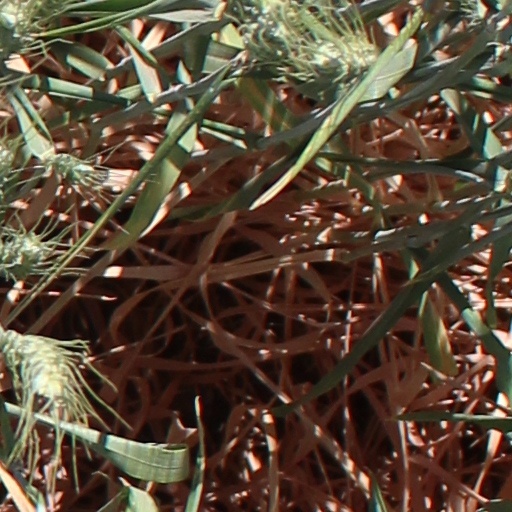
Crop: wheat